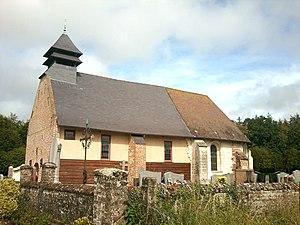
Eglise de la Nativité de la Vierge du XIIe siècle. Toiture à deux couleurs et bâtiment bâti en briques, torchis, pierre et bois (composition typiquement picarde).
Forest-l'Abbaye est une commune française située dans le département de la Somme, en région Hauts-de-France.
L'église de la Nativité-de-la-Sainte-Vierge est située sur le territoire de la commune de Forest-l'Abbaye, en bordure de la forêt de Crécy, dans l'ouest du département de la Somme.
Cet article recense les monuments historiques français classés en 1920.